KERA-TV

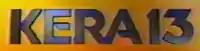
Former KERA logo, used from 1985 to 2002.

KERA-TV (the call letters are said to represent a "new era in broadcasting") signed on the air on September 11, 1960, originally serving as a member station of National Educational Television (NET). It originally operated from temporary studio facilities at the Davis Building—located behind the original WFAA studios—in downtown Dallas, in two portable buildings that were made to resemble a schoolhouse. It also used the original transmission tower used by WFAA-TV from 1960 to 1971, before moving its transmitter to a tower in Cedar Hill owned by then-independent station KTVT (channel 11, now a CBS owned-and-operated station) until 2009, when KTVT moved its transmitter to a different tower site a short distance away. However, KERA's transmitter only produced a medium-power signal that covered Dallas and surrounding suburbs in Dallas, Collin, Hunt, Rockwall, Ellis and Kaufman counties. The station would migrate its operations to the Harry Hines Boulevard facility in April 1961.